María Cambrils

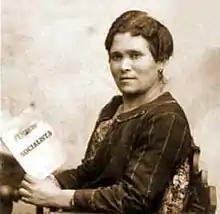

María Cambrils Sendra (1878 – 22 December 1939) was a Spanish writer and feminist. She was self-taught and became part of the working class intellectual elite as a writer and lecturer. She published numerous articles in the workers' press, especially "El Socialista". She is the author of the 1925 book "Feminismo socialista", a reference on women's rights and feminist and socialist action.